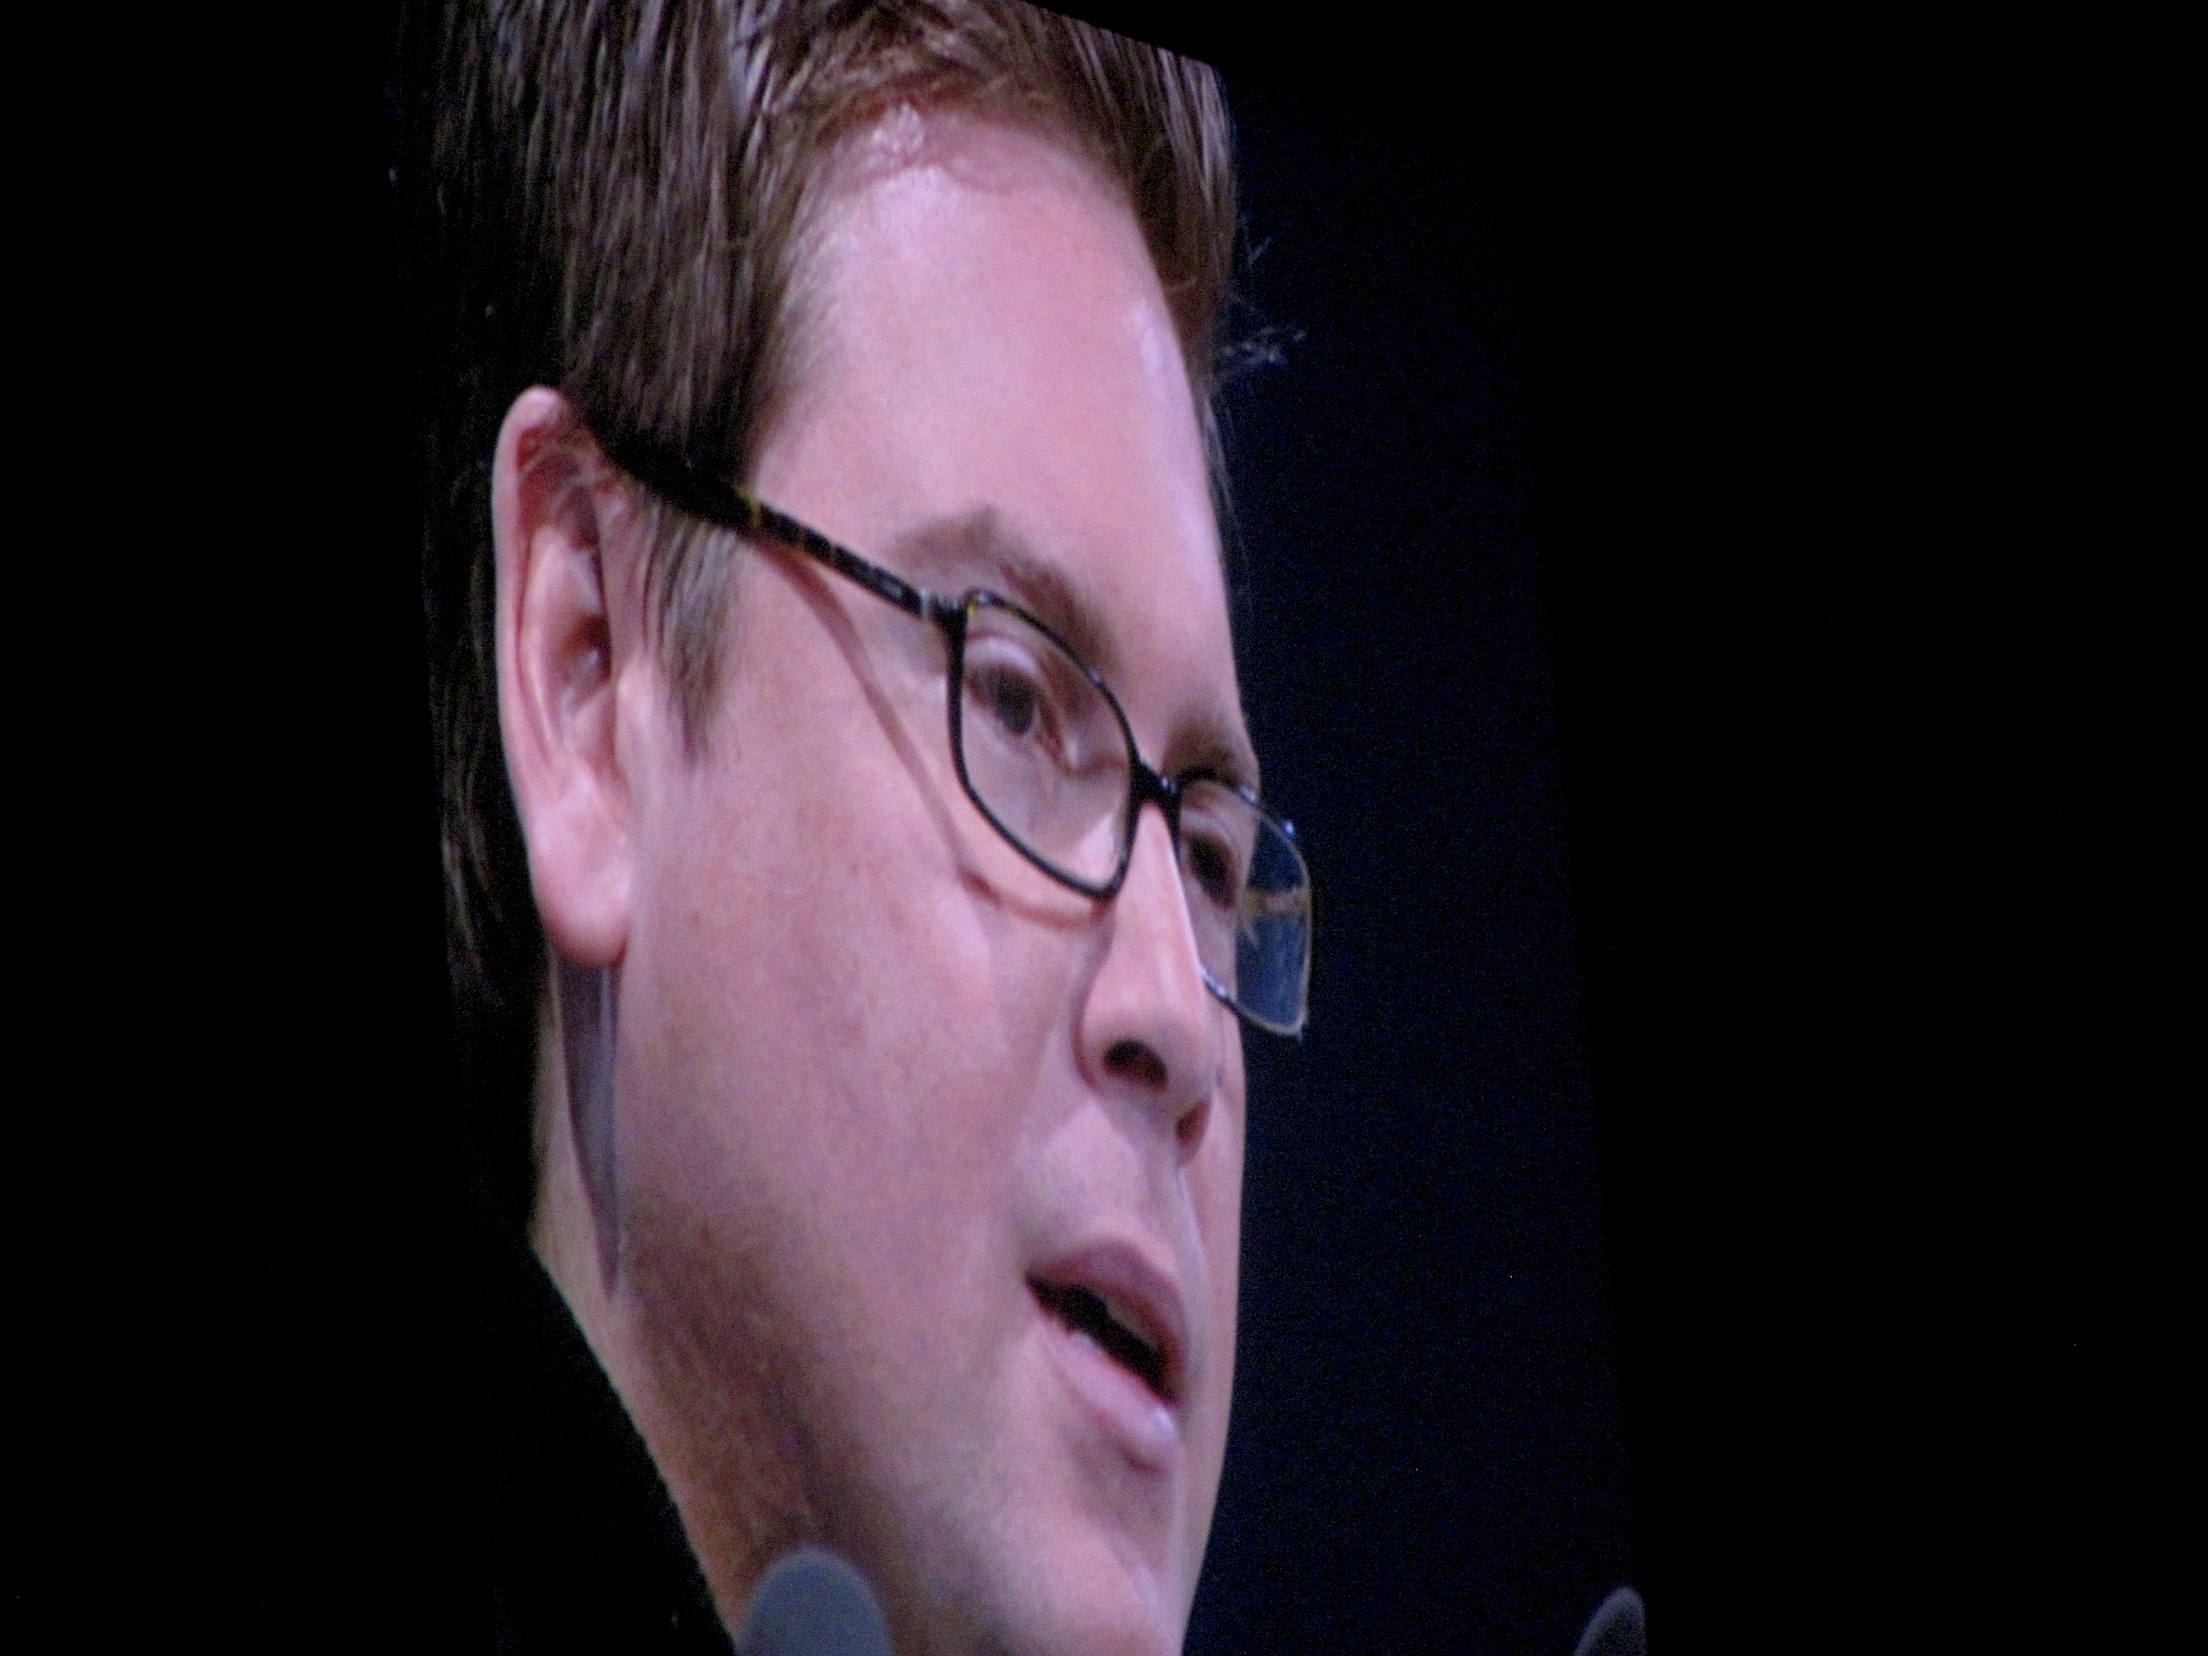
person, portrait, mouth, face, nose, eye, glasses, head, singing, organ, wise09, emotion, shout, sense, facial hair, vision care